Maroon 5

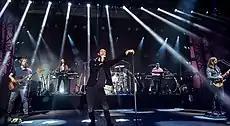
Maroon 5 performing live in 2016.

In April 2013, James Valentine said the band was in the studio recording songs for the fifth album: "The stuff we're working on now, it definitely has gone maybe a little darker in its sound, maybe back a little bit more to what we kind of did on "Songs About Jane", but at this point, we do have all kinds of different songs and it is early". The band announced it would headline the 2013 Honda Civic Tour, with special guest Kelly Clarkson. The tour began on August 1, and concluded on October 6, 2013, comprising 33 dates.